GE U20C

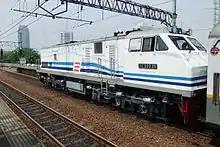
The CC203 35 locomotive, a special loco for the New Argo Jati train in 2009.

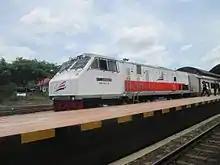
CC 203 95 05 (CC 203 05) locomotive while hauling Argo Wilis train at Jogjakarta station.

A unique modification is the wide cab version of the U20C used on the gauge Indonesian railroad and operated by PT Kereta Api Indonesia (Indonesian National Railway Company). Unlike other models of the U20C, with short hood cabin, the Indonesian U20C features a full-width cabin, for aerodynamics and had better sight of tracks and signals. It is classified as CC203 by PT Kereta Api Indonesia. The wide cab was designed by Goninan Locomotive Work (now UGL Rail) in Australia.